Provincial Highway 63 (Taiwan)

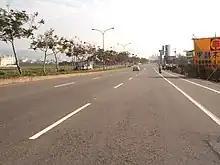
Provincial Highway 63

Provincial Highway 63 is a limited-access highway, which begins in Taichung at the intersection of Guoguang Road (Provincial Highway No. 3) and Zhongming South Road and ends in Caotun, Nantou on Bixing Road (Provincial Road 14B). It is commonly known as Zhongtou (Taichung-Nantou) Highway.